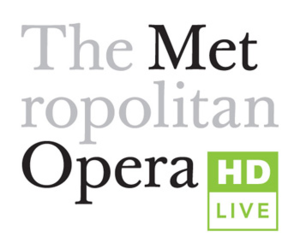
Le Metropolitan Opera : en direct et en HD est une initiative du Metropolitan Opera de New York, pour retransmettre certaines de ses productions, en direct et en haute définition, dans des salles de cinéma de plusieurs pays du monde depuis 2006. Douze opéras seront présentés durant la saison 2012-13 dans plus de 1 900 salles et 64 pays.